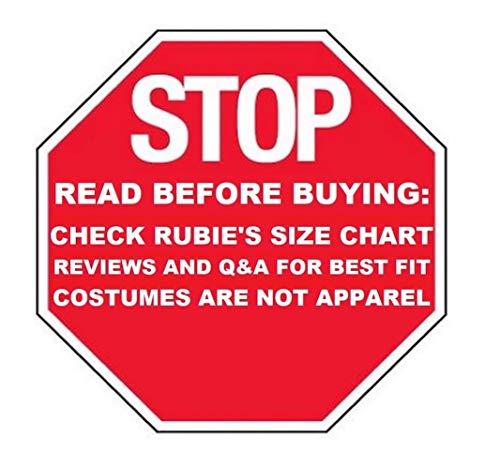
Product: Rubie's DC Superhero Girl's Harley Quinn Costume, Medium
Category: Clothing, Shoes & Jewelry | Costumes & Accessories | Kids & Baby | Girls | Costumes
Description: DC Superhero costumes come in sizes and styles for the entire family, create your own group of Superheroes with help from Rubie's.
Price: $22.06
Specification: ProductDimensions:17x11x3inches|ItemWeight:4.6ounces|ShippingWeight:10.6ounces(Viewshippingratesandpolicies)|DomesticShipping:ItemcanbeshippedwithinU.S.|InternationalShipping:ThisitemcanbeshippedtoselectcountriesoutsideoftheU.S.LearnMore|ASIN:B01BF4L1SY|Itemmodelnumber:620712_M|Manufacturerrecommendedage:5-7years